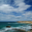
Label: sea